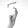
ASL letter: X